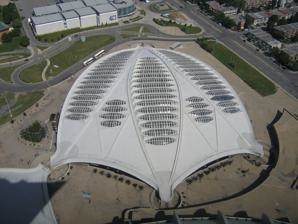
Building: Montreal Biodome
Country: Canada
Year built: 1976
Sporting arena in Montreal, Quebec Not to be confused with Montreal Biosphere . Montreal Biodome View from the tower of the Olympic Stadium 45°33′35″N 73°32′59″W / 45.55972°N 73.54972°W / 45.55972; -73.54972 Date opened April 1976 (Velodrome) 19 June 1992 (Biodome) Location 4777 Pierre-de Coubertin avenue Montreal , Quebec H1V 1B3 No. of animals 4802 (excluding invertebrates), 1500 Plants No. of species 229 (excluding invertebrates), 750 Plants Annual visitors 815,810 (2011) Memberships AZA , CAZA Public transit access Viau STM bus Website espacepourlavie .ca /en /biodome Canada Lynx at Montreal Biodome. The Montreal Biodome ( French : Biodôme de Montréal ) is a museum of enclosed ecosystems located at Olympic Park in the Mercier–Hochelaga-Maisonneuve borough of Montreal , Quebec , Canada , that allows visitors to walk through replicas of four ecosystems found in the Americas . It is one of two large-scale enclosed ecosystem structures in the Western Hemisphere , the other being Biosphere 2 in Tucson , Arizona . However, unlike the latter, the Montreal Biodome was designed primarily as a museum, resembles but is fundamentally different from a closed ecological system such as Biosphere 2. The building was originally constructed for the 1976 Olympic Games as a velodrome (cycling stadium) with 2,600 seats. It hosted both track cycling and judo events. Renovations on the building began in 1989 and in 1992 the indoor nature exhibit was opened. The Montreal Biodome is one of four facilities that make part of the largest natural science museum complex in Canada, Space for Life , which also includes the Montreal Insectarium , Montreal Botanical Garden , and Rio Tinto Alcan Planetarium . It is an accredited member of both the Association of Zoos and Aquariums (AZA) and the Canada's Accredited Zoos and Aquariums association (CAZA). History The building was designed by French architect Roger Taillibert as part of his larger plan for an Olympic park that included the Montreal Olympic Stadium and the Olympic pool . The venue was a combined velodrome and judo facility. Construction of the building began in August 1973, and the facility was officially opened in April 1976. The velodrome, along with the accompanying Olympic pool, inspired Tallibert's later designs for Luxembourg's National Sports and Culture Centre . In 1988, a feasibility study was conducted for converting the velodrome into a biodome. Construction started in 1989, and the facility was opened to the public on 18 June 1992 as the Montreal Biodome. In the summer of 2003, the Biodome installed an audio guide system that lets visitors get information about what they are viewing, and also provides statistics to the facility about what the visitors find most interesting. Visitors can rent a receiver programmed to receive French, Spanish, or English for adults, or French or English for children. Exhibits The facility allows visitors to walk through replicas of four ecosystems found in the Americas: The Tropical Forest is a replica of the South American rainforest. The Laurentian Forest is a replica of the North American wilderness. The Saint Lawrence Marine Eco-system is an estuary habitat modelled on the Gulf of Saint Lawrence . The Sub-Polar Region is a habitat that is divided into Arctic and Antarctic . All the exhibits are housed inside the former velodrome that was used for the cycling and judo events of the 1976 Summer Olympics , with each of the four environments taking up a portion of the stadium.  A variety of animals live in each simulated habitat, ranging from the macaws in the Tropical Forest, to the lynx in the Laurentian Forest, to the penguins in the Antarctic and the different kinds of fish that inhabit the waters of the Saint Lawrence River. As well, two new species have been discovered living in the Biodome: the acarian Copidognathus biodomus in the simulated estuary in 1996, and the bacterium Nitratireductor aquibiodomus in the water reprocessing system in 2003. Renovation In October 2015, it was announced that both the Biodome and the Insectarium would be closing their doors to the public from September 2016 to December 2017, in order to be renovated, as part of the city of Montreal's 375th anniversary; however, in August 2016, the mayor of Montreal cancelled the contract to renovate the Biodome, because the bid results received by the city were much higher than the initial estimates. The facelift project went back to a bidding process. The Biodome closed for renovations on 2 April 2018. The reopening was pushed back from September 2019 to December 2019, and then to the spring of 2020 due to a shortage of supplies and specialized labourers. The COVID-19 pandemic caused additional delays, and the Biodome finally reopened to the public on 31 August 2020. A mobile app was also released, offering augmented reality features and more in-depth information about the different plants and animals. Gallery The Biodome, in front of the Olympic Stadium View from above Inside the Biodome (Gulf of St. Lawrence area) Some penguins in the polar area See also Bio-Dome , the film Biosphere 2 , the attempt to create a self-contained ecological system List of cycling tracks and velodromes Olympic Stadium (Montreal) References